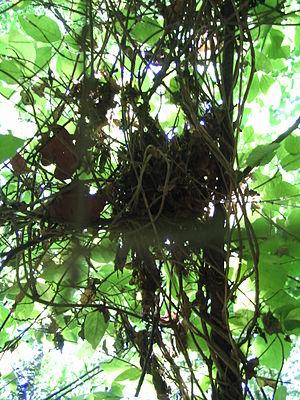
Le Muscardin est une espèce de micromammifères. Il est classé dans la famille des Gliridae. C'est un animal essentiellement nocturne qui hiberne durant près de 6 mois de l'automne au printemps. Son aire de répartition recouvre presque toute l'Europe, à l'exception des régions les plus nordiques et de la péninsule Ibérique.